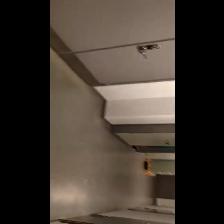
Label: NonHuman